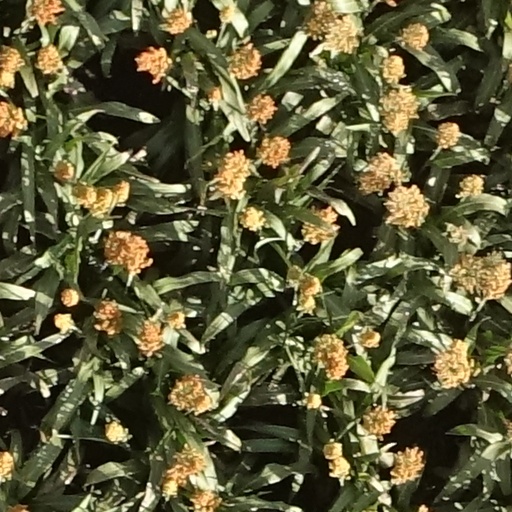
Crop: sorghum